Wish Ko Lang!

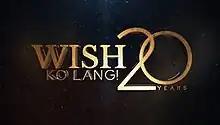
Title card since 2024

Wish ! is a Philippine television public service drama anthology series broadcast by GMA Network. Originally hosted by Bernadette Sembrano, it premiered on June 29, 2002 on the network's Saturday afternoon line up. The series concluded on February 15, 2020 with a total of 983 episodes. The series returned on July 11, 2020. Vicky Morales currently serves as the host.